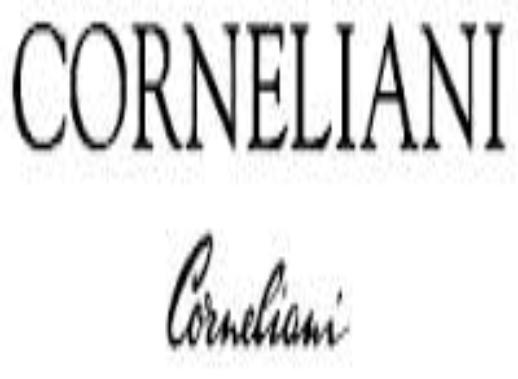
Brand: corneliani
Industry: Clothes